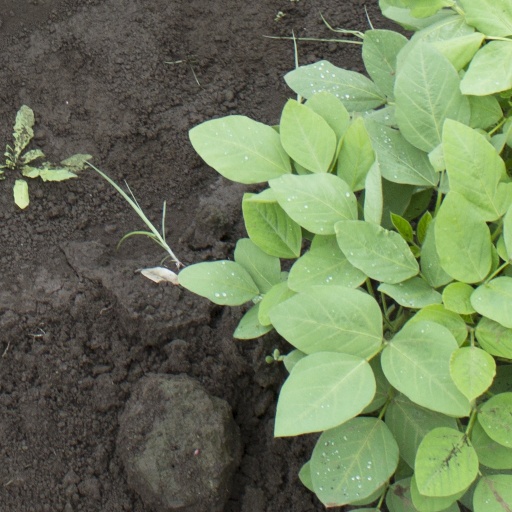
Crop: soybean